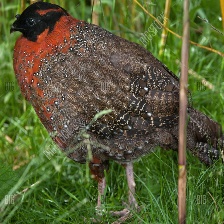
Species: SATYR TRAGOPAN
Scientific name: TRAGOPAN SATYRA